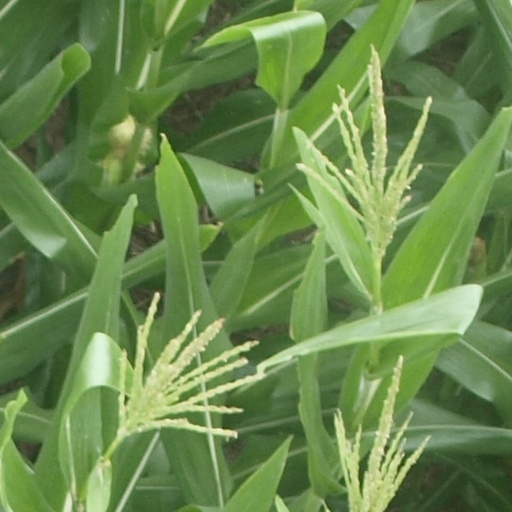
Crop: maize; corn